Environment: lab
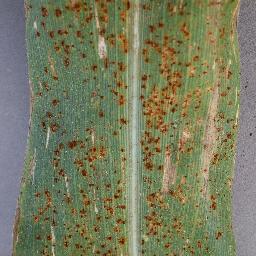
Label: gray_leaf_spot